Iyomishima, Ehime

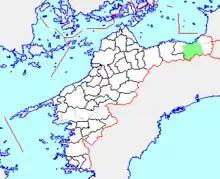
Iyomishima in Ehime Prefecture

As of 2003, the city had an estimated population of 37,010 and the density of 199.94 persons per km. The total area was 185.11 km.